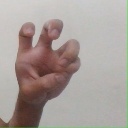
अक्षर: छ